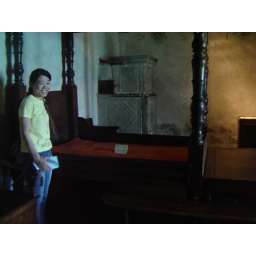
the tiny tiny bed in castle Chillon. how small the ancient people, I wonder...